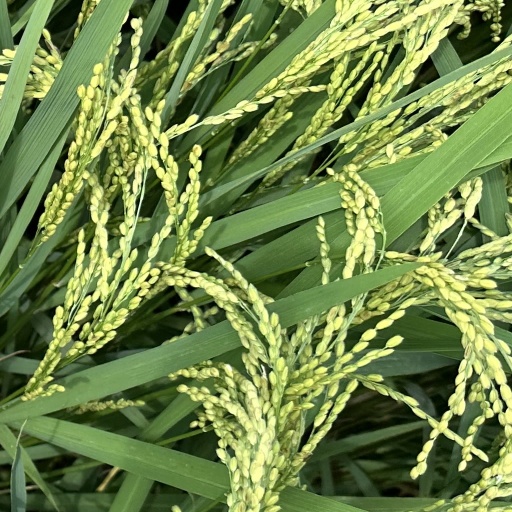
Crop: rice